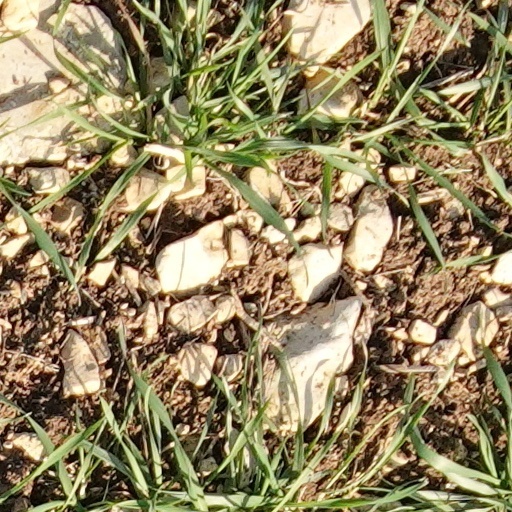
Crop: wheat